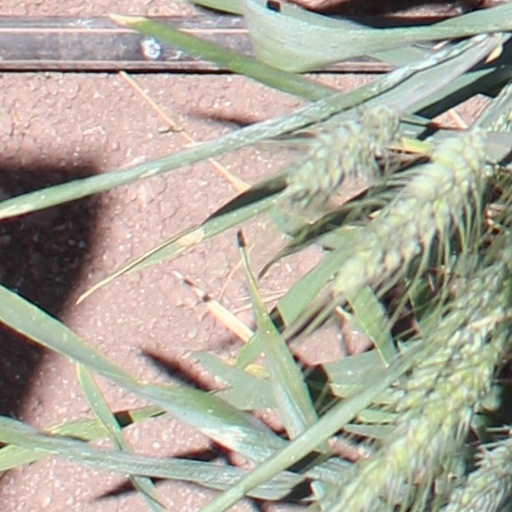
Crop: wheat